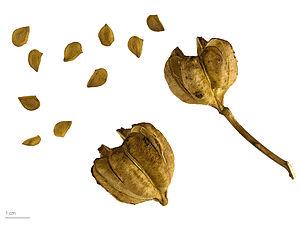
Lilium candidum est une plante herbacée de la famille des liliacées appelé le lis blanc ou lys de la Madone.